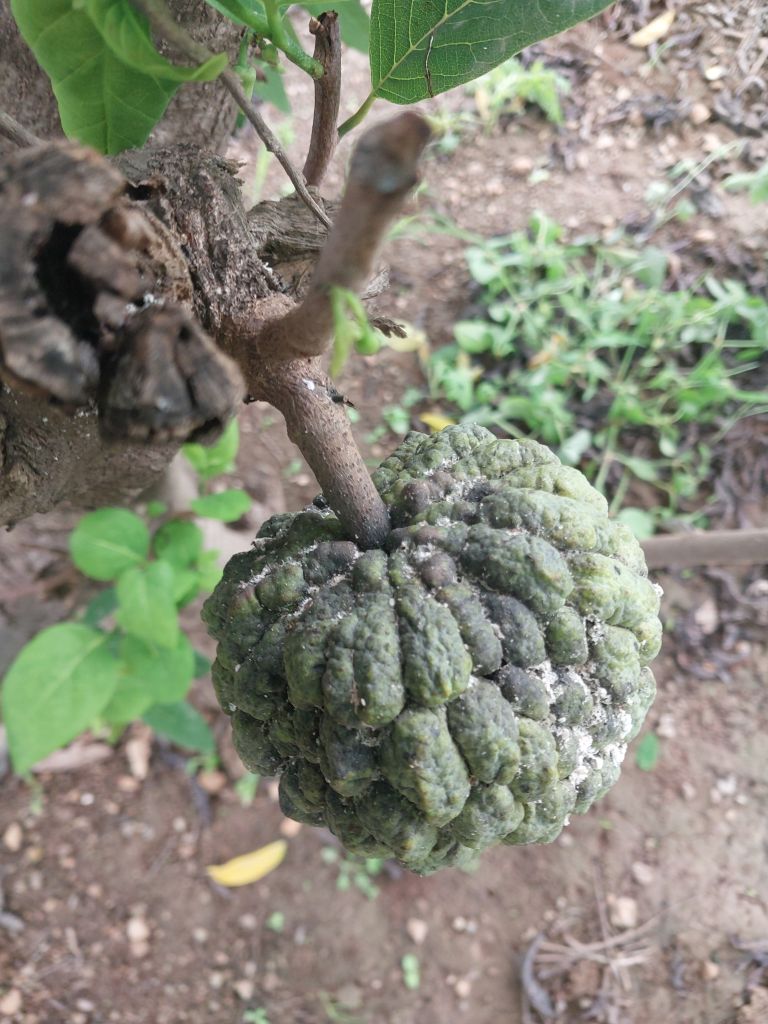
Disease label: Blank Canker